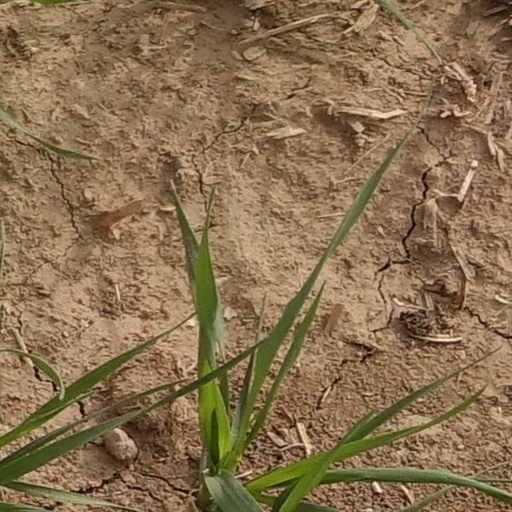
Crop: wheat